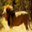
Label: lion